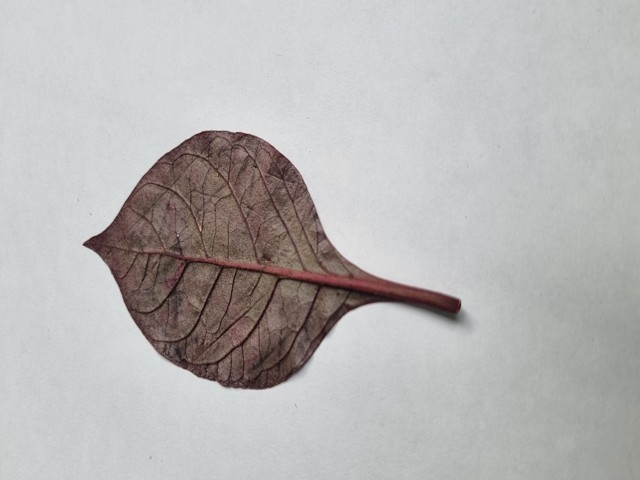
Plant: kalochitra